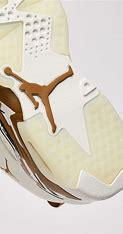
Brand: Jordan
Model: Jumpman MVP